Théodore Girardet

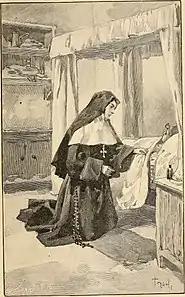
Illustration from "Les Epreuves De Charlotte", by Charlotte Chabrier (1865-1935)

Théodore-Octave Girardet (22 September 1861, Versailles - 29 January 1935, Sainte-Maxime) was a French illustrator and wood-engraver.